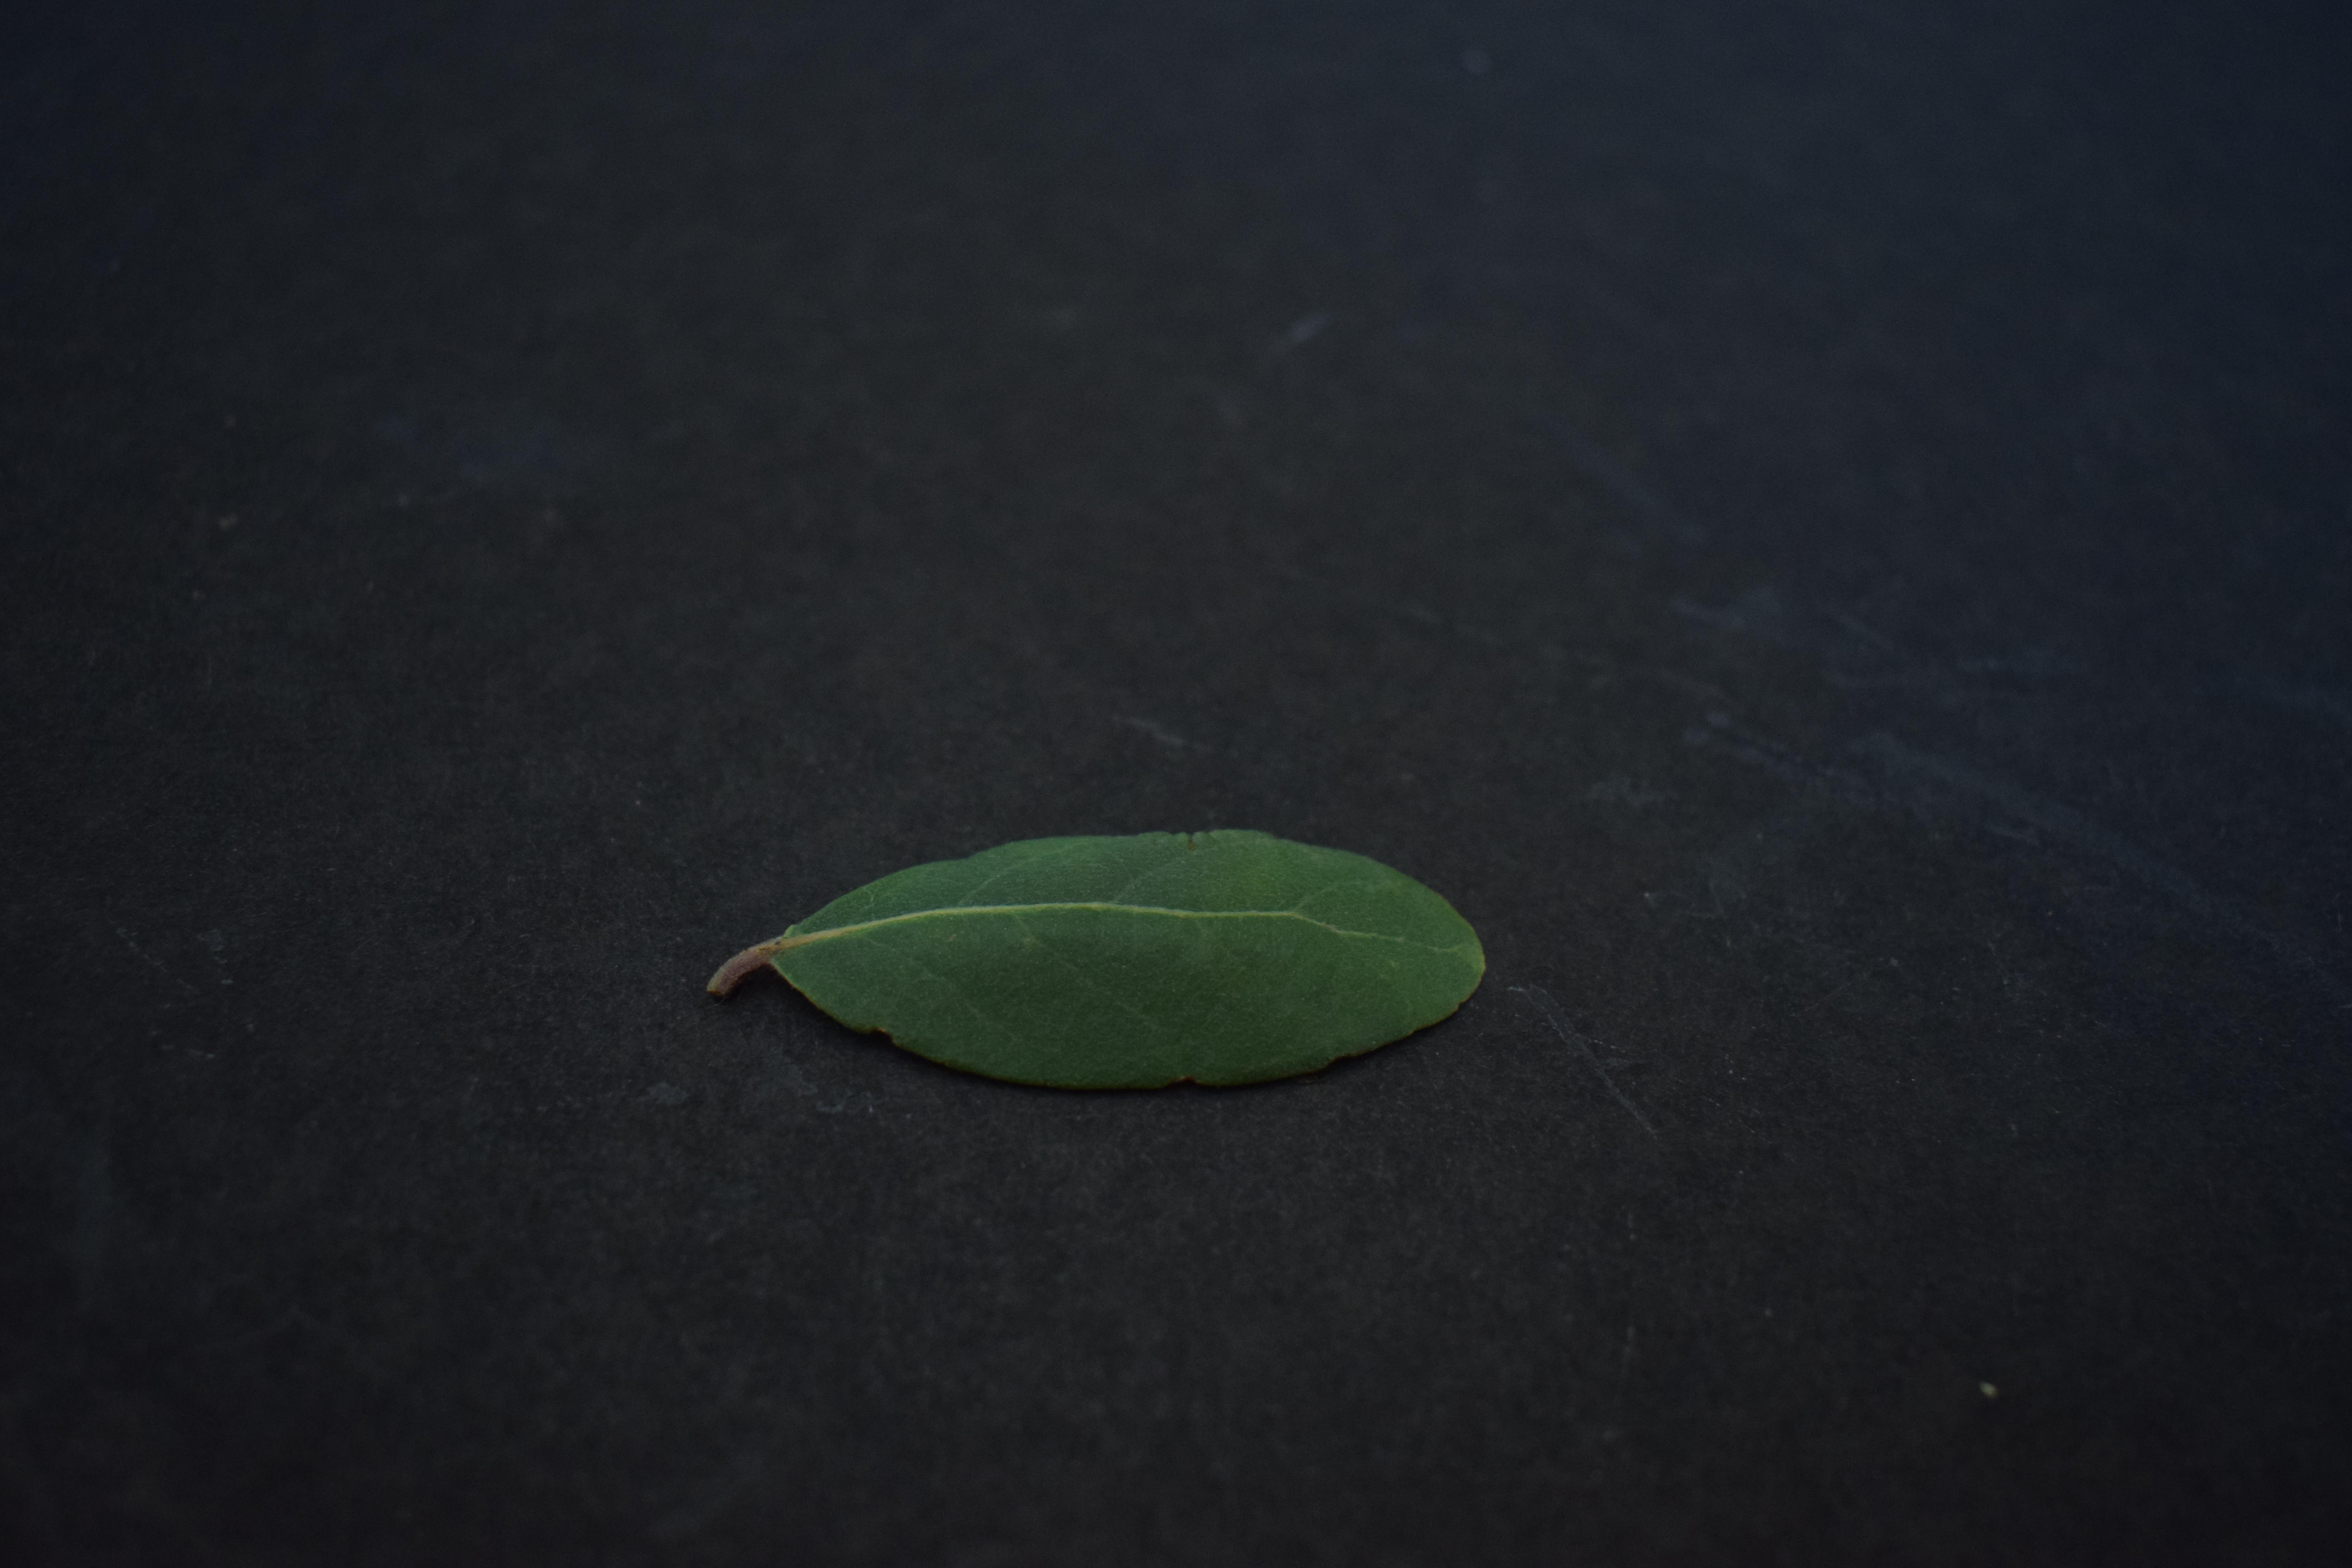
Plant species: Arjun